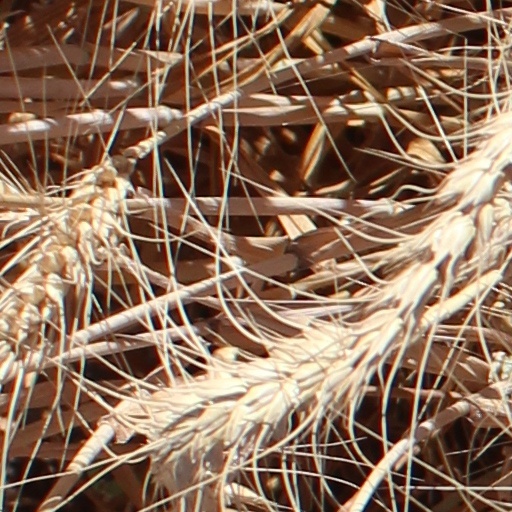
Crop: wheat